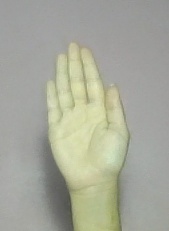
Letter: seen